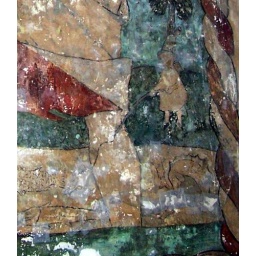
c1450 Fisherman stands on the bank below a tree with rod and line. - St Christopher wall painting detail